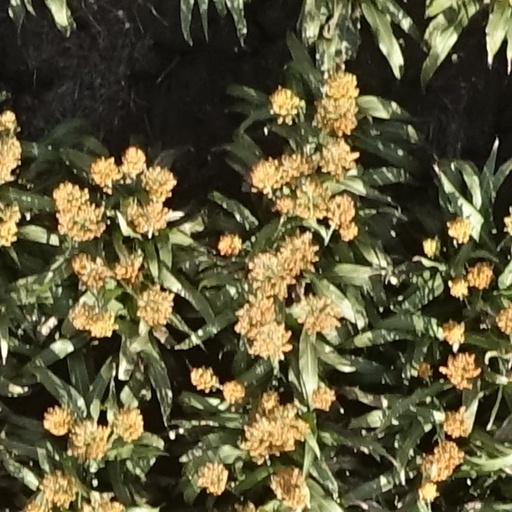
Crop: sorghum